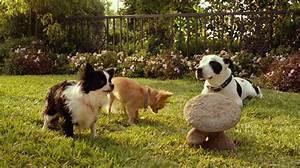
dog